Sandra Droucker

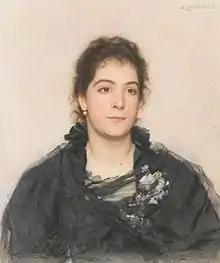
Sandra Droucker

Sandra Droucker (Drouker or Droucher) (7 May 18751 April 1944) was a Russian concert pianist, composer and music pedagogue.